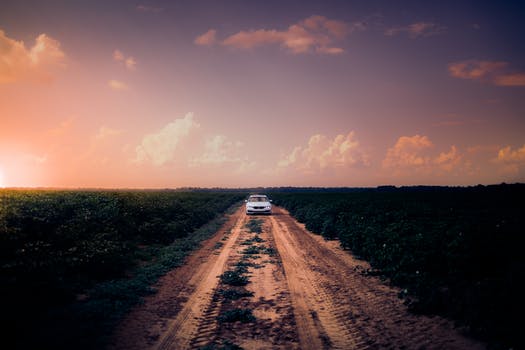
Label: No Watermark